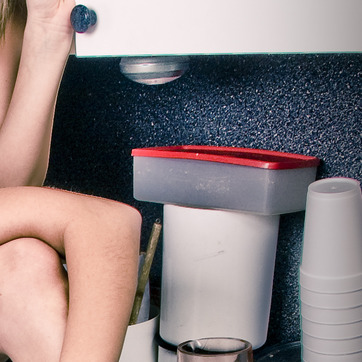
Material: plastic